Parque Palermo

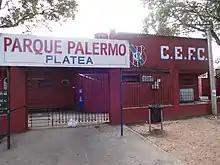

Parque Palermo is a multi-use stadium in Montevideo, Uruguay. It is currently used primarily for football matches and is the home stadium of Central Español. The stadium holds 6,500 spectators. Parque Palermo is located within Parque Batlle, close to the Estadio Centenario and the Parque Luis Méndez Piana.